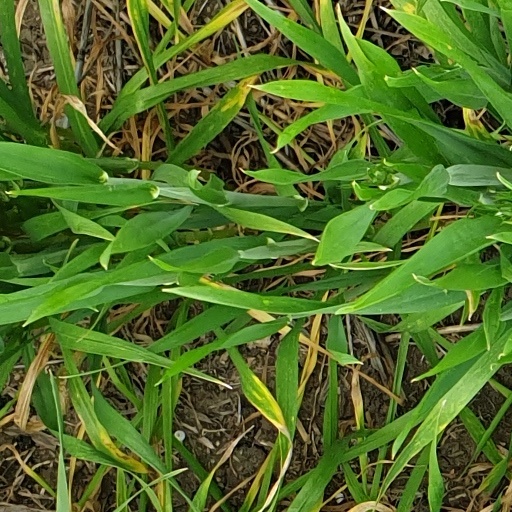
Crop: wheat